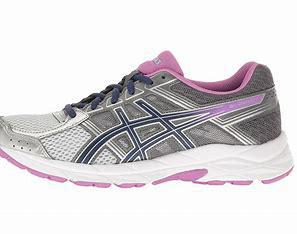
Brand: Asics
Model: Gel Contend 4